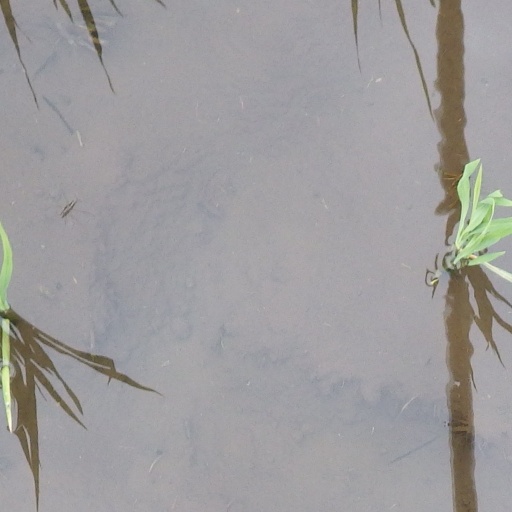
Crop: rice